Great tit

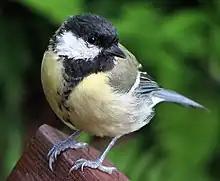
duller-plumaged great tit with weak breast and belly stripe

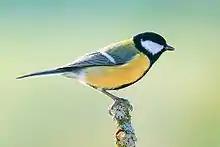
Great tit with strongly yellow sides perched on twig

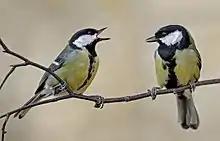
Female great tit (left) and male (right)

The great tit is large for a tit at in length, and has a distinctive appearance that makes it easy to recognise. The nominate race "P. major major" has a bluish-black crown, black neck, throat, bib and head, and white cheeks and ear coverts. The breast is bright lemon-yellow and there is a broad black mid-line stripe running from the bib to vent. There is a dull white spot on the neck turning to greenish yellow on the upper nape. The rest of the nape and back are green tinged with olive. The wing-coverts are green, the rest of the wing is bluish-grey with a white wing-bar. The tail is bluish grey with white outer tips. The plumage of the female is similar to that of the male except that the colours are overall duller; the bib is less intensely black, as is the line running down the belly, which is also narrower and sometimes broken. Young birds are like the female, except that they have dull olive-brown napes and necks, greyish rumps, and greyer tails, with less defined white tips.